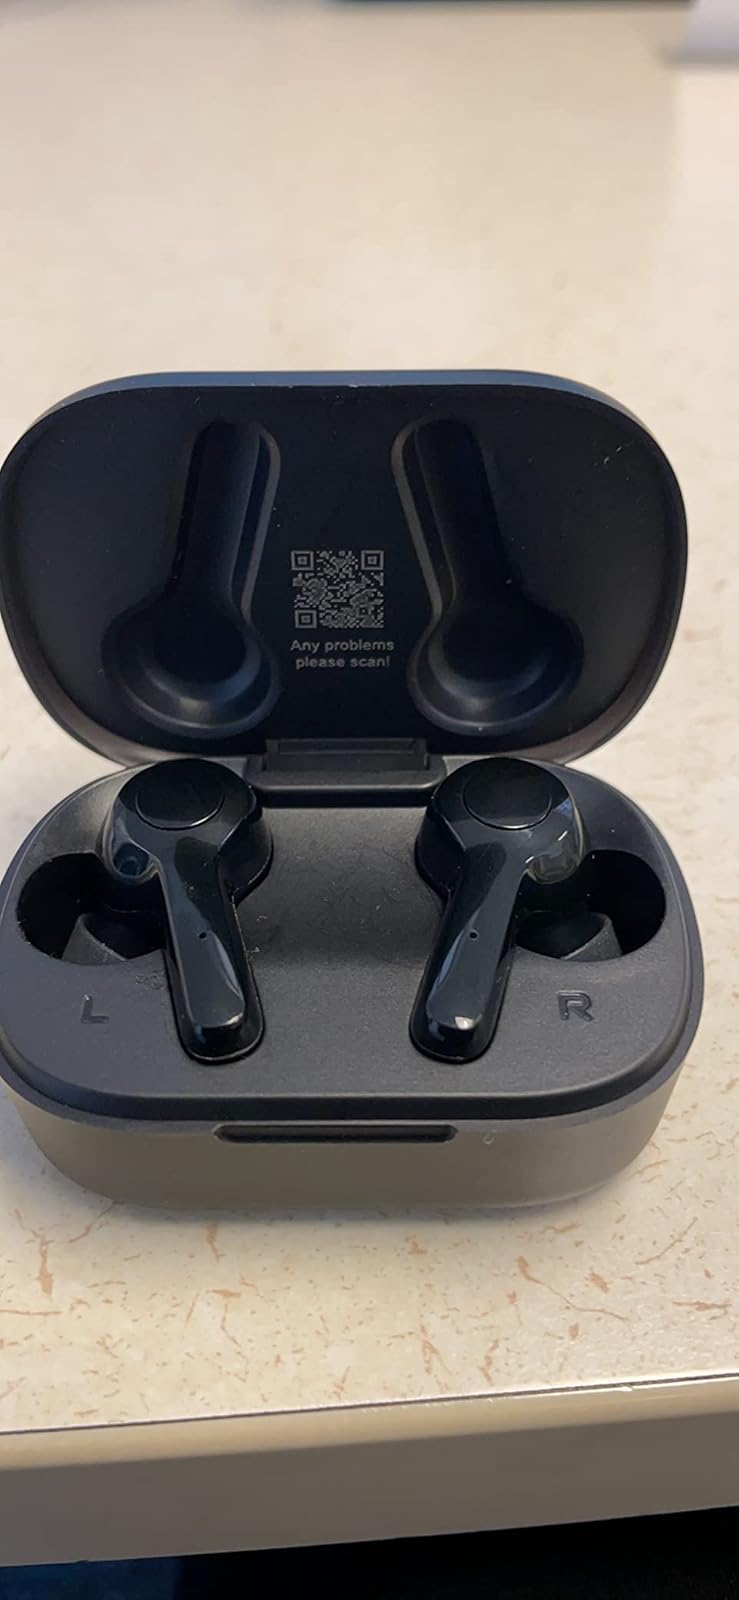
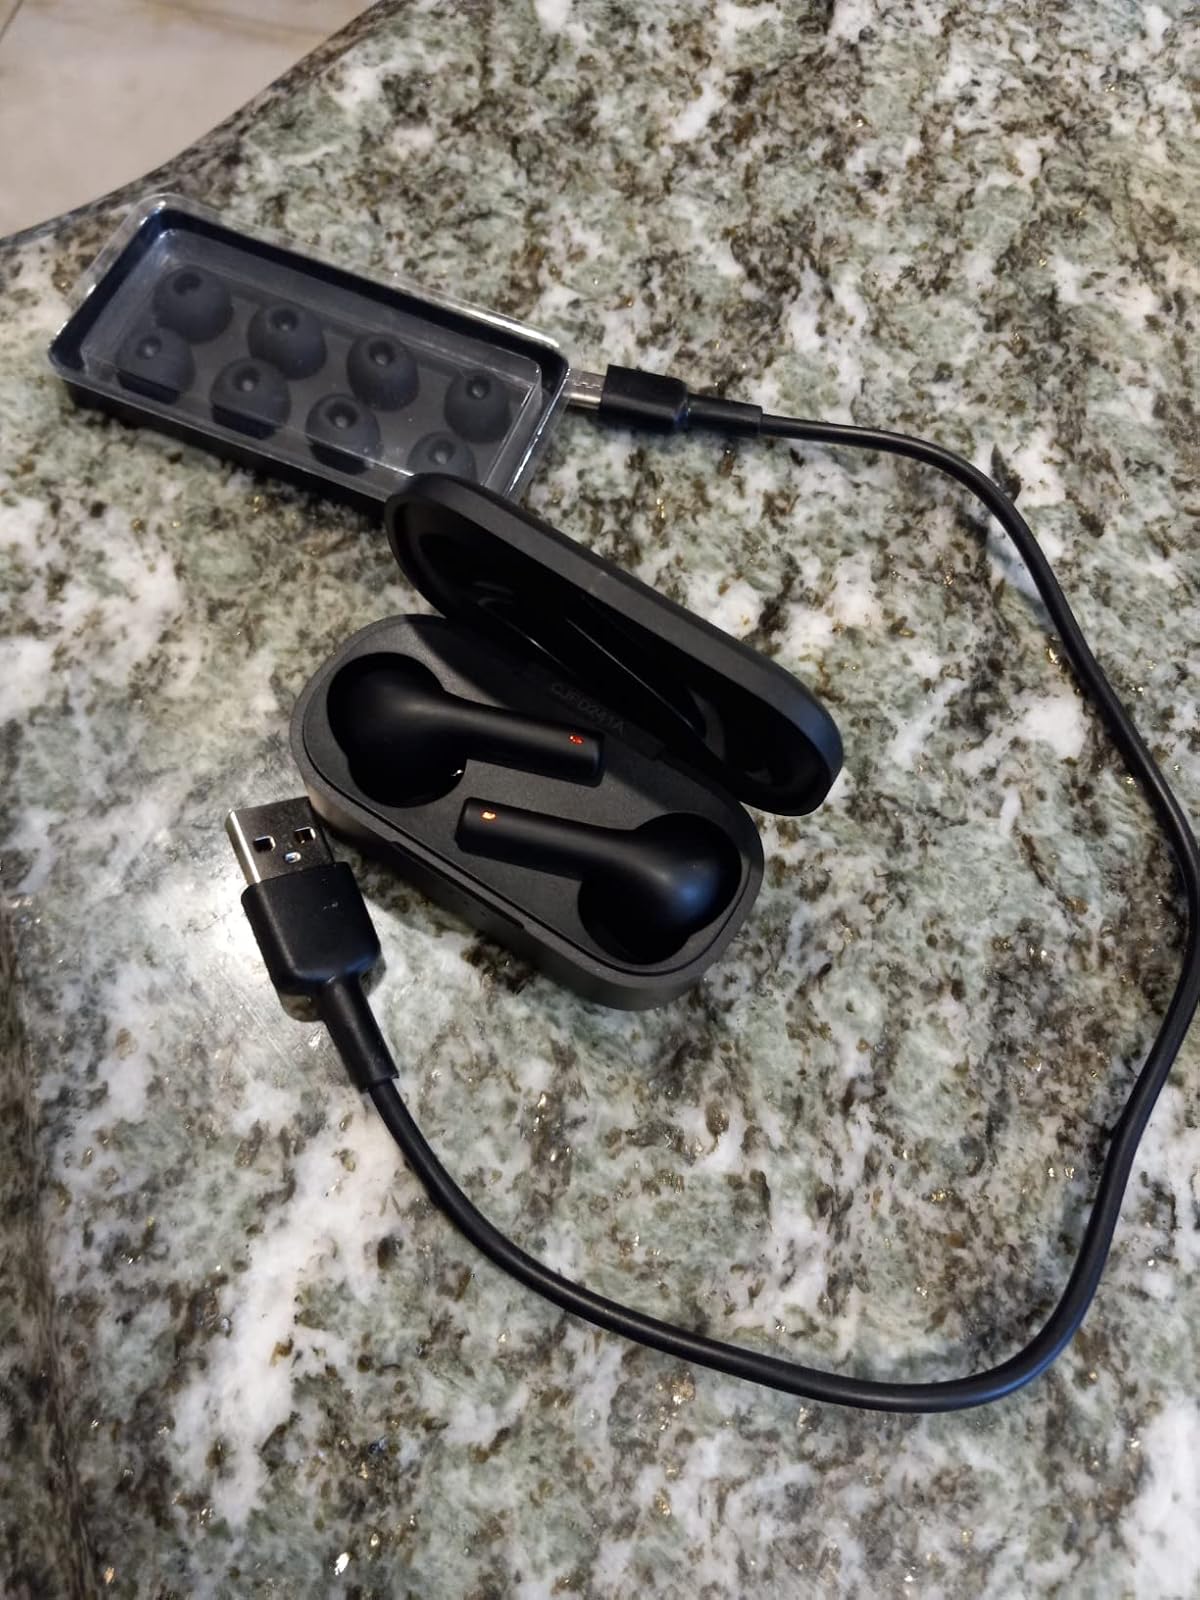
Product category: earbuds
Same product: no